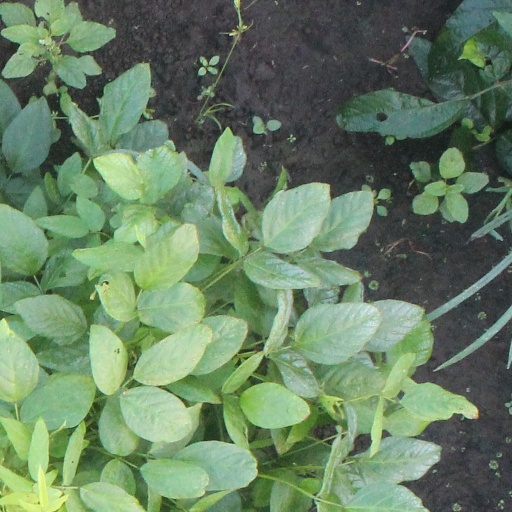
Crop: soybean